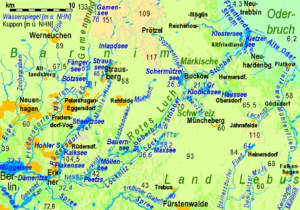
Märkische Schweiz
Märkische Schweiz på kort over det østlige Brandenburg.
Märkische Schweiz er et kuperet naturlandskab i det østlige Tyskland, beliggende cirka 50 km øst for det centrale Berlin, i Landkreis Märkisch-Oderland. I området findes de 205 km² store Naturpark Märkische Schweiz, som omfatter det egentlige Märkische Schweiz samt tilstødende naturområder. Områdets endemoræneformationer, som har givet landskabet dens karakter, dannedes i de seneste nordeuropæiske istider.